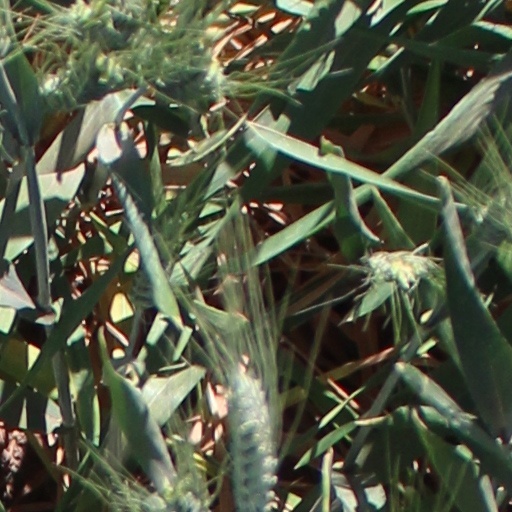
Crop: wheat